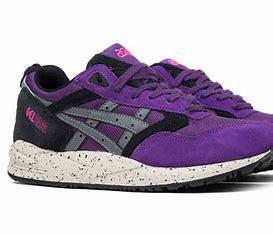
Brand: Asics
Model: Gel Saga